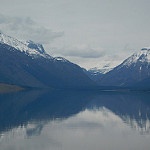
Scene: Outdoor